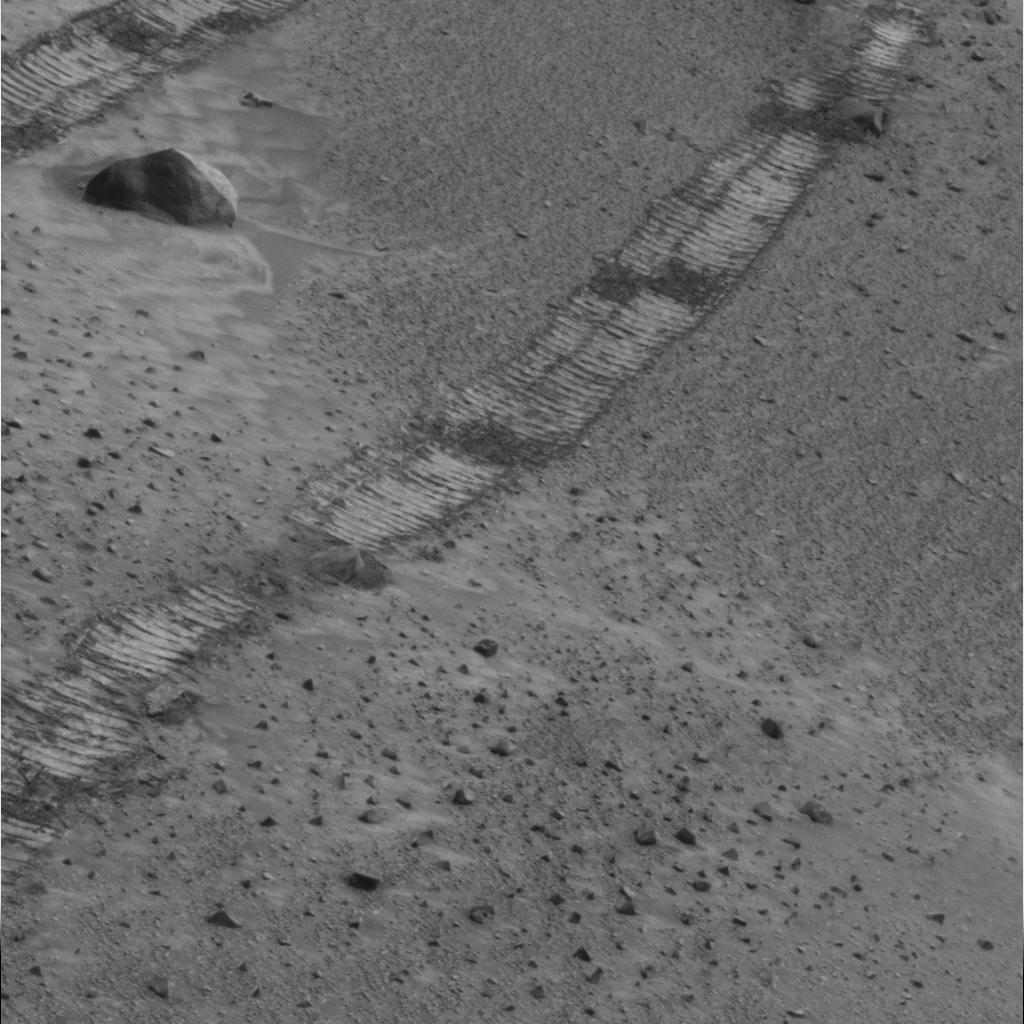
Surface features visible: Rover Tracks, Rock Outcrops, Clasts, Bright Soil, Dunes/Ripples, Soil, Spherules, Nearby Surface